Michelle Wie West

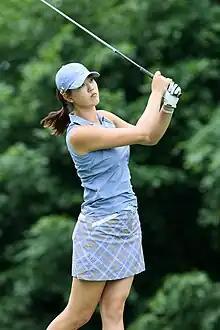
Wie at the 2009 LPGA Championship

After passing LPGA Qualifying School in December 2008, Wie declared that she still planned to play in tournaments against men. However, for the second consecutive year, she did not receive a sponsor exemption to play in the Sony Open in Hawaii where she had played four years in a row from 2004 through 2007. Her first tournament as an LPGA member was the season-opening SBS Open at Turtle Bay where she shot 66, 70 to move into a tie with Angela Stanford going into the final round of the tournament. Wie held a three-stroke lead with eight holes remaining, but ended up losing to Stanford by three strokes.